Game Boy Advance Wireless Adapter

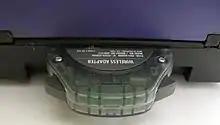
The Wireless Adapter plugged in to a Game Boy Player

One of the wireless adapter's greatest uses is in "Pokémon FireRed", "LeafGreen", and "Emerald". While all three still support the Game Boy Advance Game Link Cable (and must use a link cable to link with "Ruby" and "Sapphire"), up to thirty-nine wireless adapter-connected players can convene in a virtual in-game lobby called the "Union Room" for battles and trades. The wireless adapter is also used in Pokémon games to download special data via the Mystery Gift option at various Pokémon-related events. Besides the Union Room in certain "Pokémon" versions, the wireless adapter only supports up to five players.